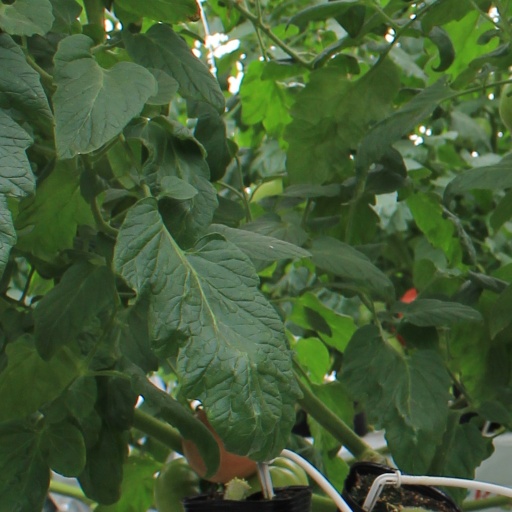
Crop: tomato